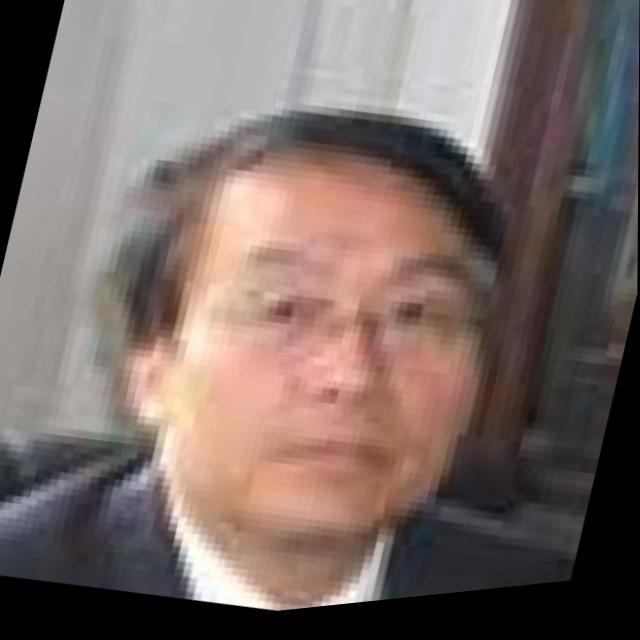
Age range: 45-64